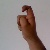
The image shows a hand gesture representing the letter 'X' in Indian Sign Language.